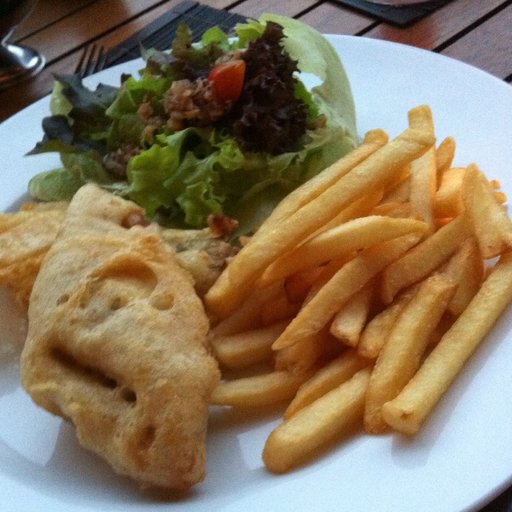
Label: fish_and_chips